Knutsford Terrace

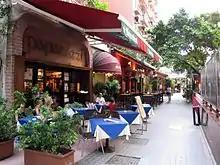
Daytime view of Knutsford Terrace in July 2010.

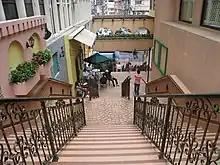
Steps leading from Knutsford Terrace down to Kimberley Road in November 2008.

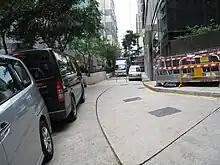
Observatory Road access to Knutsford Terrace in November 2008

Knutsford Terrace is a terrace street in Tsim Sha Tsui, Kowloon in Hong Kong. It is famous for its bars, pubs and restaurants.